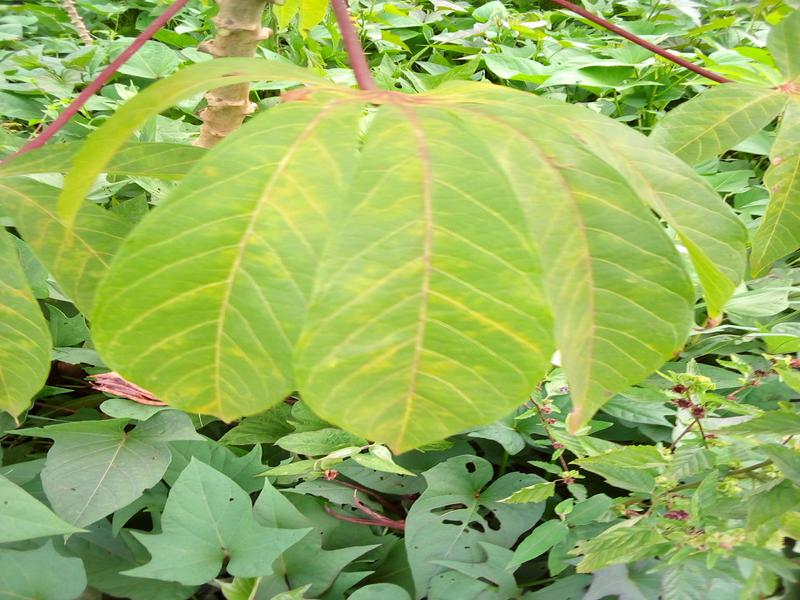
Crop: cassava
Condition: mosaic_disease